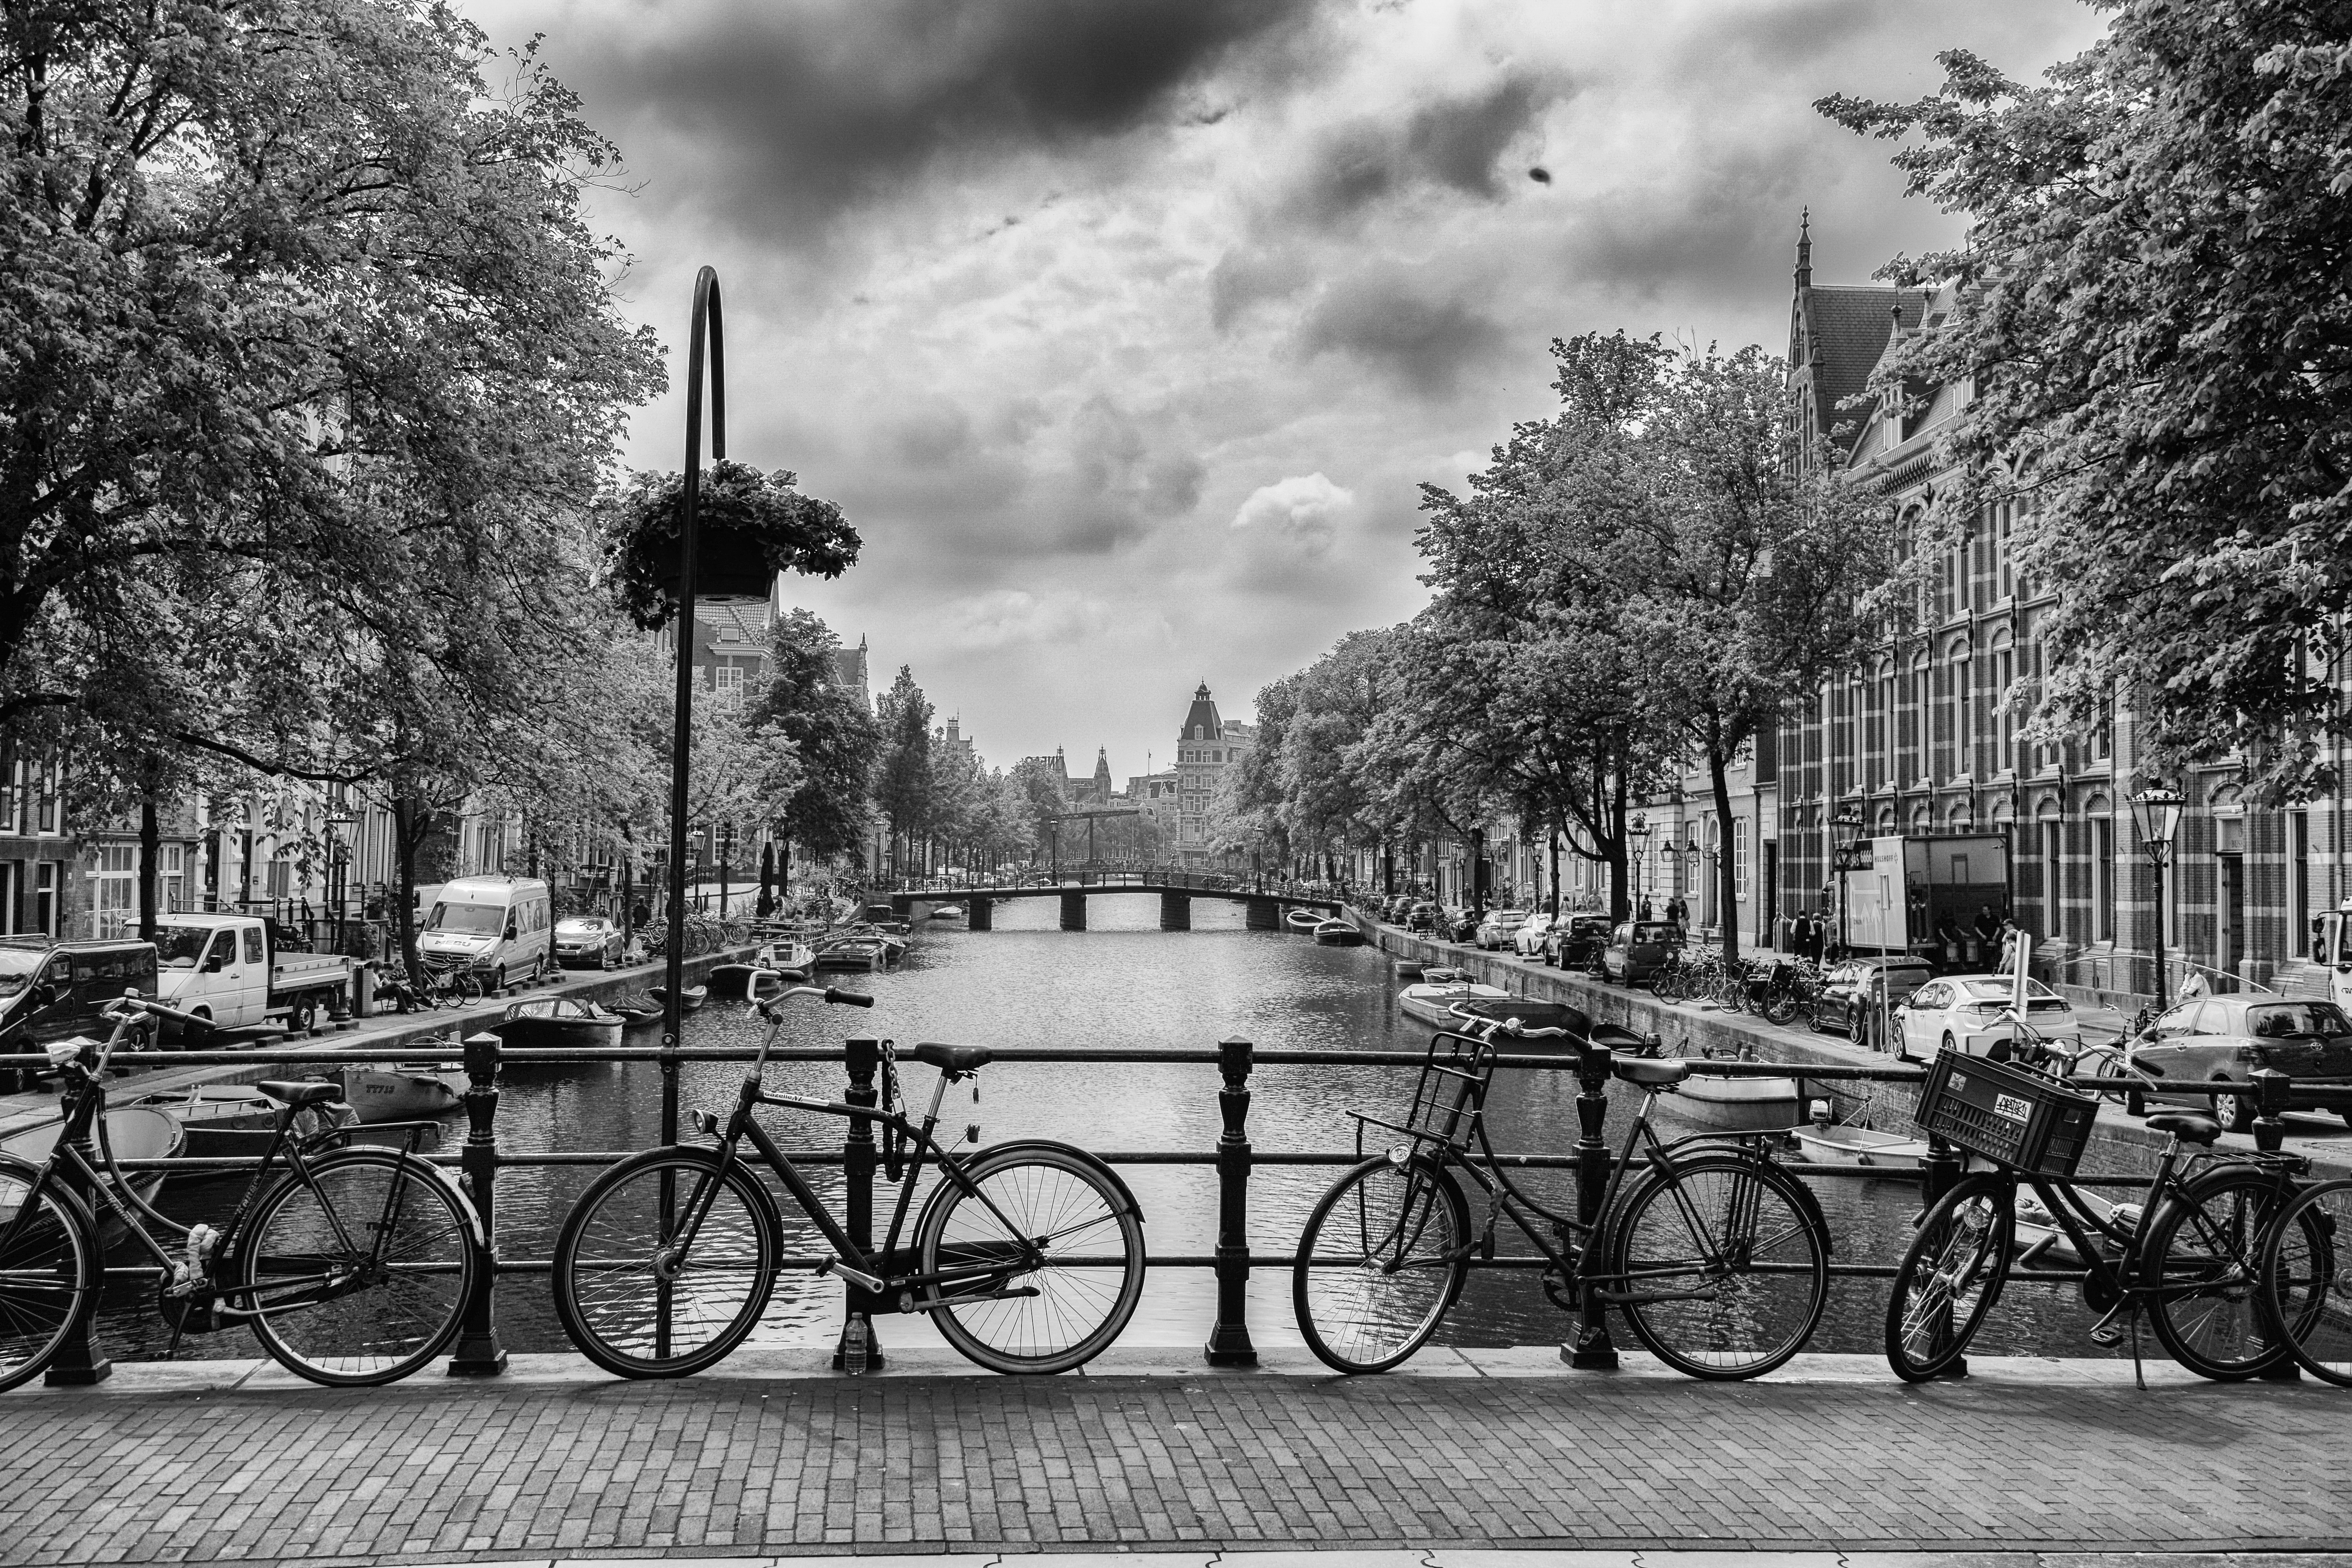
tree, snow, black and white, road, street, photography, city, cityscape, monochrome, waterway, urban area, monochrome photography, human settlement